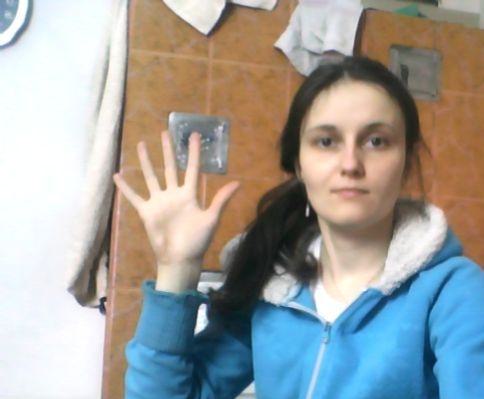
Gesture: palm